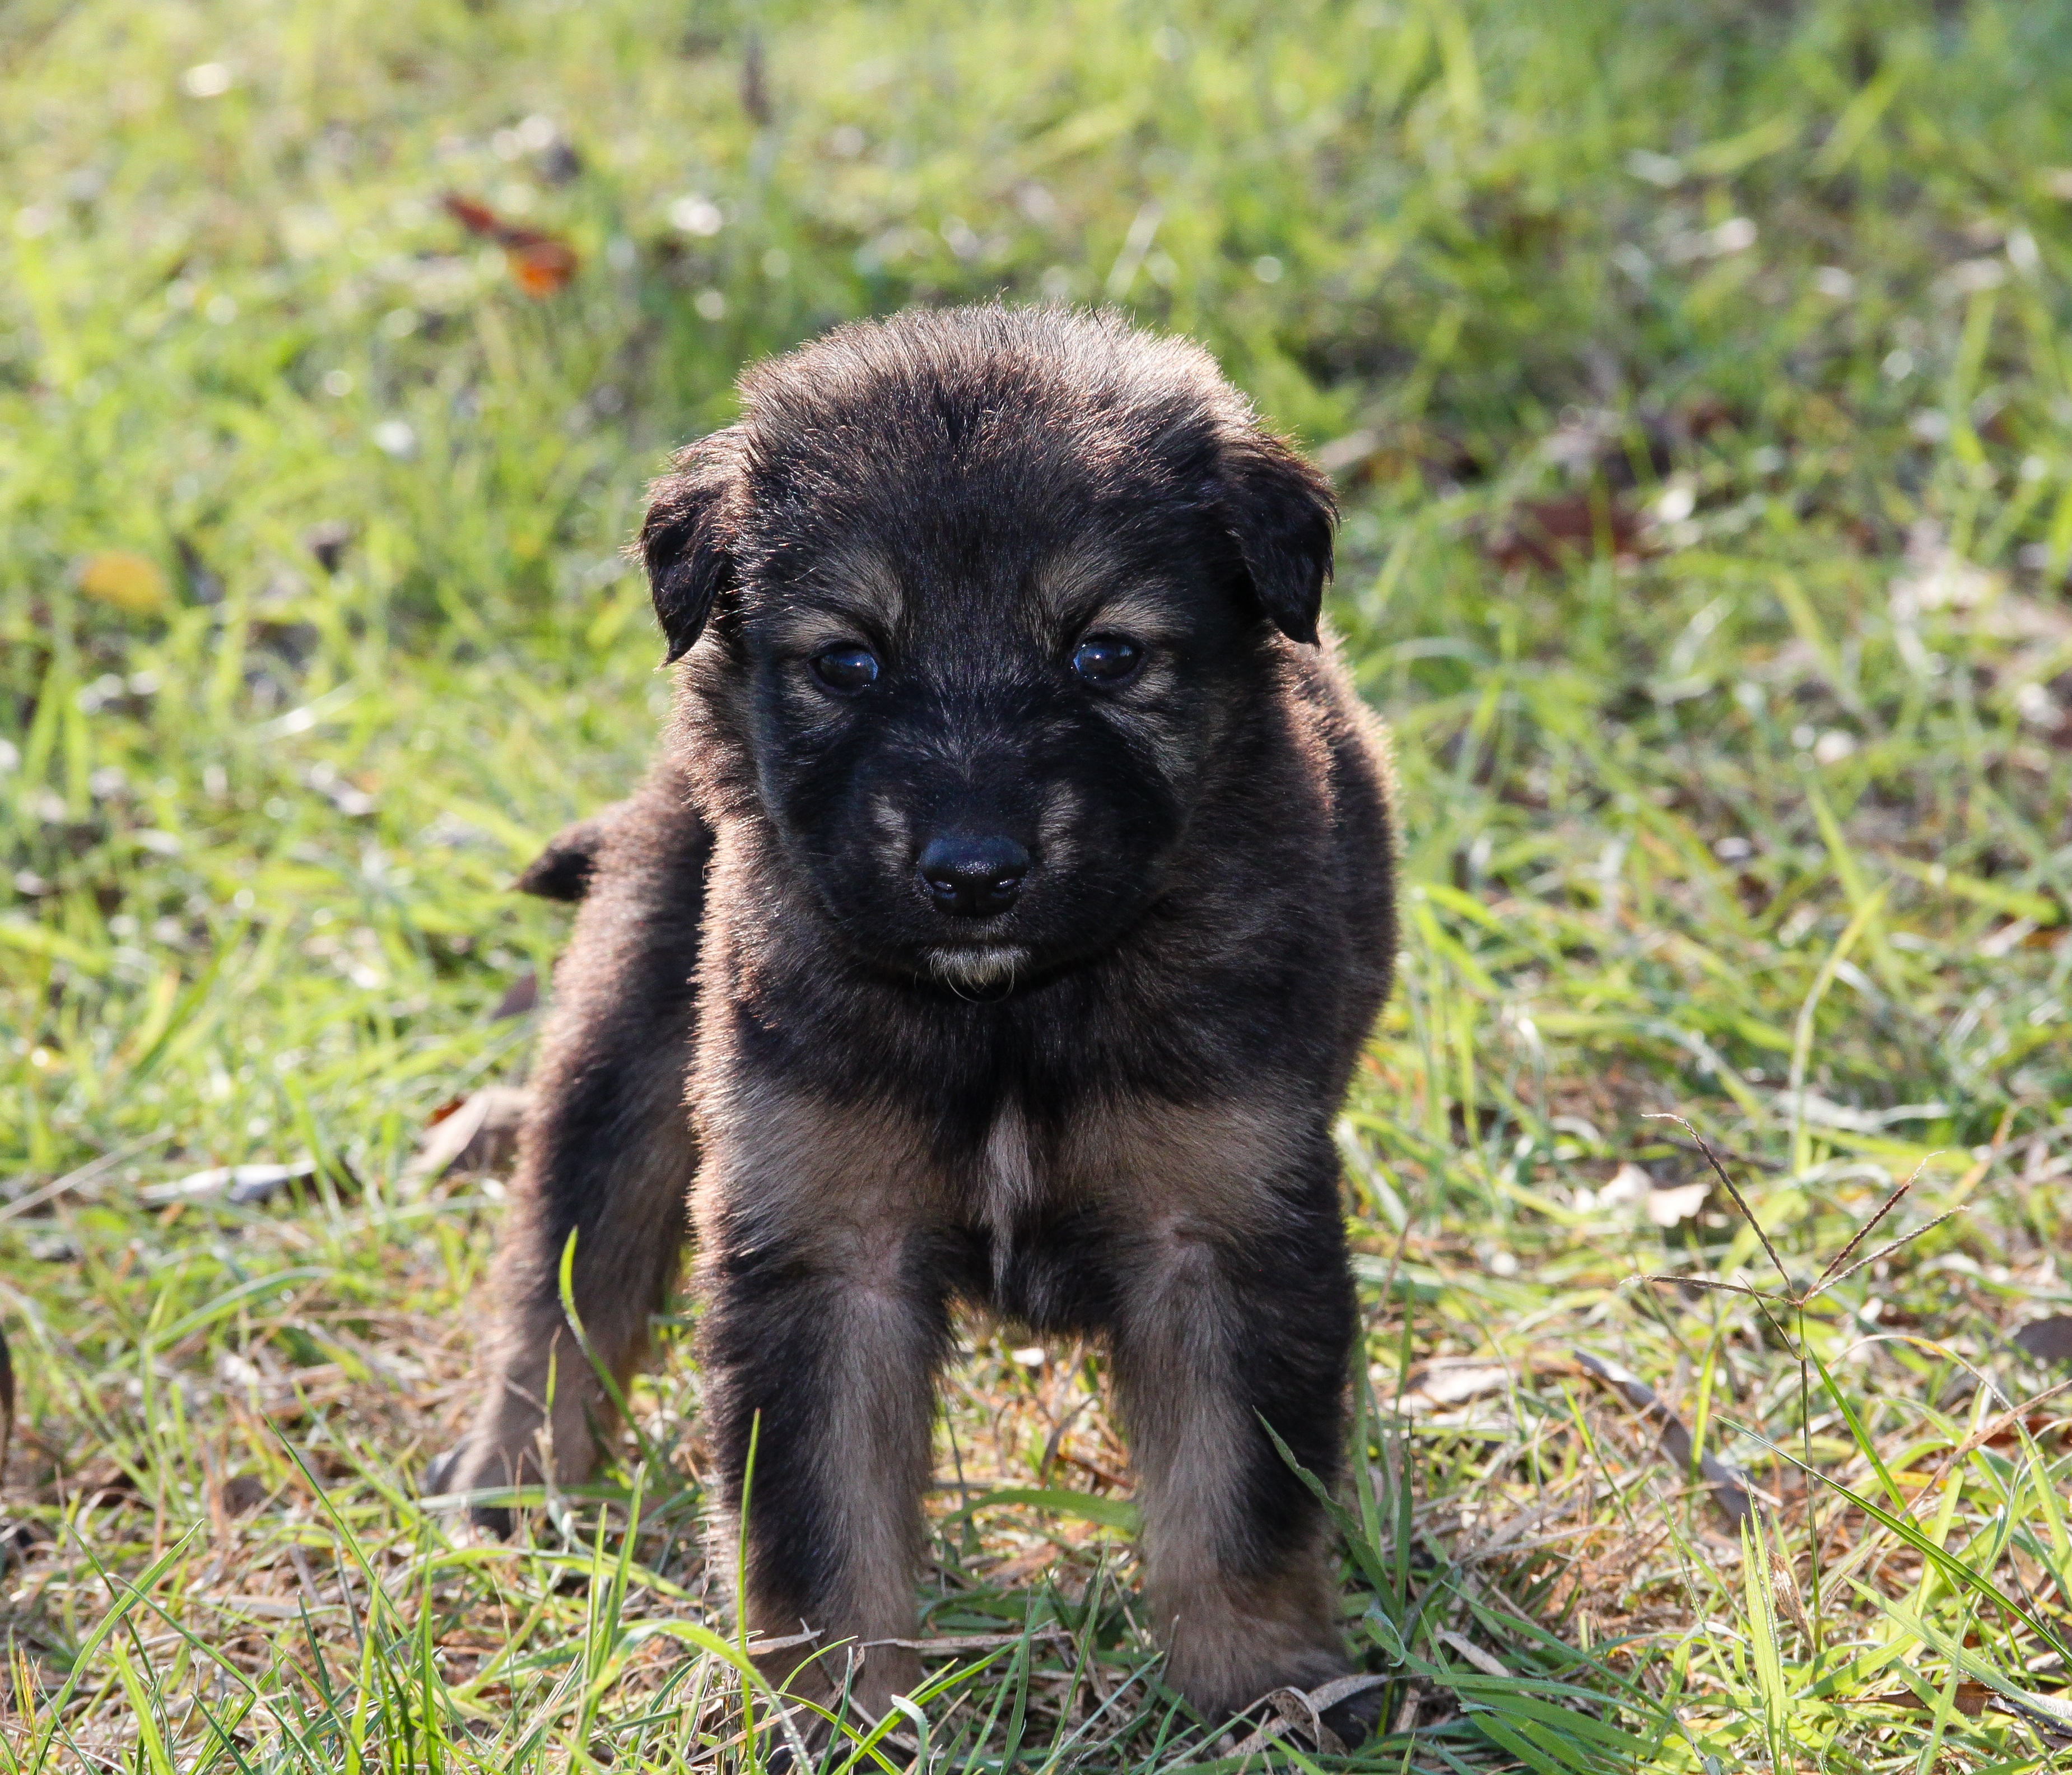
nature, street, puppy, dog, animal, cute, environment, natural, brown, mammal, feather, hunting dog, pets, sad, dogs, eye, animals, overview, vertebrate, baby animal, interesting, hunter, curious, dog breed, curly, expectant, watchdog, puppies, minister, the interesting, stray dog, old german shepherd dog, haired, belgian shepherd, dog like mammal, carnivoran, dog breed group, dog crossbreeds, shiloh shepherd dog, norwegian elkhound, caucasian shepherd dog, eurasier, german shepherd dog, bohemian shepherd, tervuren, sarplaninac, estrela mountain dog